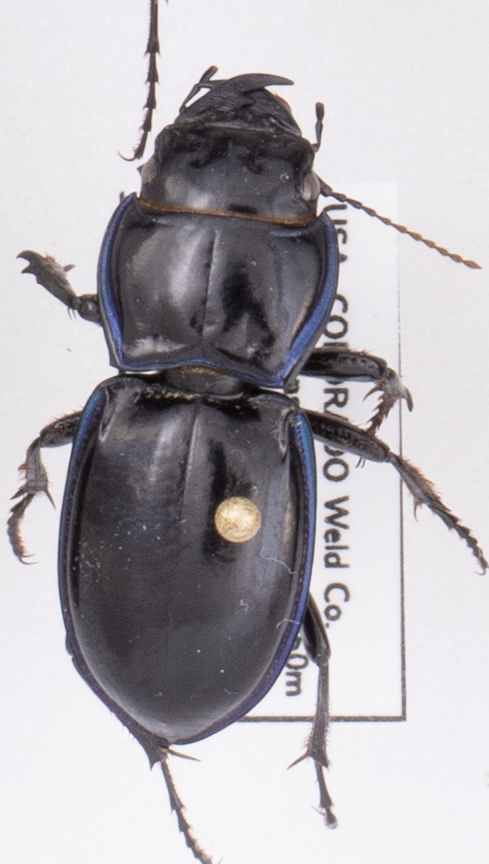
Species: Pasimachus elongatus
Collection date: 2021-09-01
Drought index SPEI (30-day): -1.166
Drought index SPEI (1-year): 0.17
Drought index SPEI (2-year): -0.51